Europasaurus

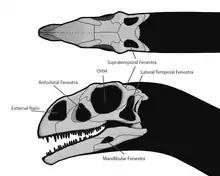
Skull of "Massospondylus" with fenestrae labelled. The jugal is similar in form to that of "Europasaurus"

Multiple jugals are known from "Europasaurus", which are more similar in morphology to basal sauropodomorphs than other macronarians. It forms part of the border of the orbit, infratemporal fenestra and the bottom edge of the skull, but does not reach the antorbital fenestra. The posterior process of the jugal are very fragile and narrow, showing a bone scar from the articulation with the quadratojugal. There are two prominences projecting from the back of the jugal body, which diverge at 75º and form the bottom and front edges of the infratemporal fenestra. Like in "Riojasaurus" and "Massospondylus", two non-sauropod sauropodomorphs, the jugal forms a large part of the orbit edge, from the back to the front bottom corner. This feature has been seen in embryos of titanosaurs, but no adult individuals. The quadratojugal bone is an elongate element that has two projecting arms, one anterior and one dorsal. Like in other sauropods, the anterior process is longer than the dorsal, but in "Europasaurus" the arms are more similar lengths. The horizontal process is parallel to the tooth row of "Europasaurus", similar to in "Camarasaurus" but unlike in "Giraffatitan" and "Abydosaurus". There is a prominent ventral flange on the anterior arm of the bone, which is a possible synapomorphy of Brachiosauridae, although it is also found in some "Camarasaurus" individuals. The two quadratojugal processes diverge at a nearly right angle (90º), although the dorsal process curves as it follows the shape of the quadrate. Squamosals found from "Europasaurus" show the same approximate shape in lateral view as "Camarasaurus", that of a question mark. The squamosals articulate with many skull bones, including those of the skull roof, those of the ventral skull, and those of the braincase. Like the postorbitals, the squamosals are triradiate, with a ventral, anterior and medial